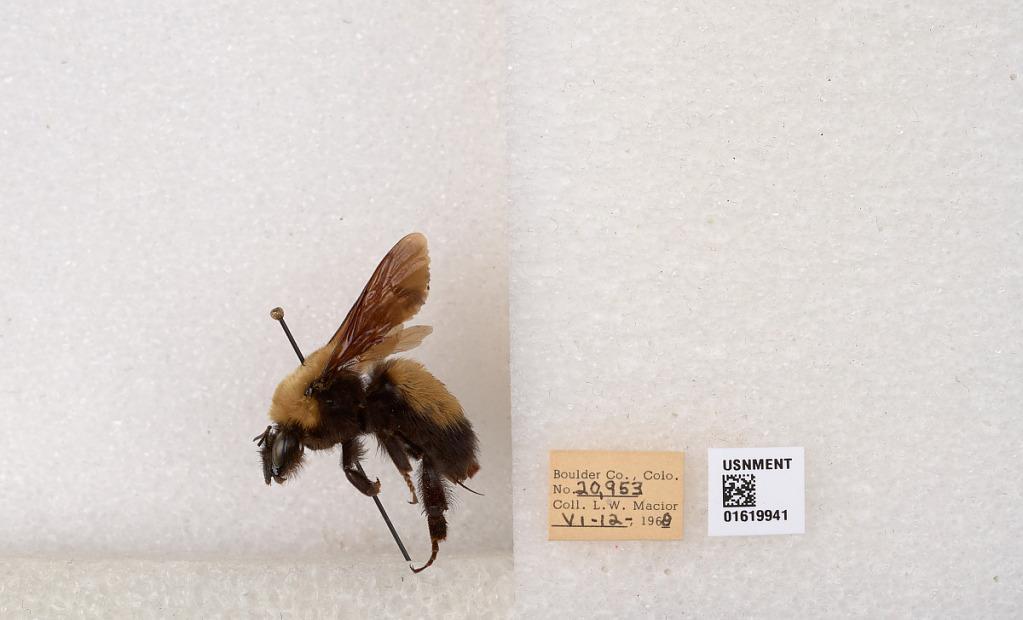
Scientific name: Bombus (Bombus) nevadensis Cresson